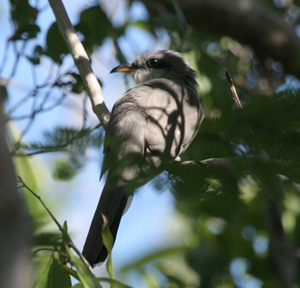
the whole body of the bird is covered in gray color, the beak is sharp and curved and it is yellow in color.
a bird with a slightly curved beak, and an all gray body with a large black eye.
the bird has a distinct grey colored body on a whole, and a pointed black and yellow bill.
a small bird with a long tail which is dark grey from its rump to its inner and outer rectrices, it also sports a fairly large bill and is predominantly grey on its body from crown across it's back.
bird with gray beak, nape, crown, wings, inner and outer rectrices, and throat, and black eye
this bird has a small orange beak, a light gray cheek patch, and has gray feathers covering the rest of its body.
this bird is white with black and has a long, pointy beak.
this bird has wings that are black and has a orange bill
this particular bird has a belly that is gray and black
this bird has wings that are grey and has a black belly
Species: Mangrove Cuckoo